2K22 Tunguska

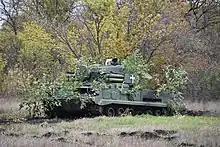
A 2K22 Tunguska of the Ukrainian 30th Mechanized Brigade camouflaged with tree branches during the Battle of Bakhmut, 3 December 2022

Original system, with 9M311, 9M311K (3M87) or 9M311-1 missiles with a range of . Some of these early versions of the "Tunguska" system were known as "Treugol'nik" (Russian Треугольник—"triangle"). This system is mounted on the 2S6 integrated air defense vehicle.